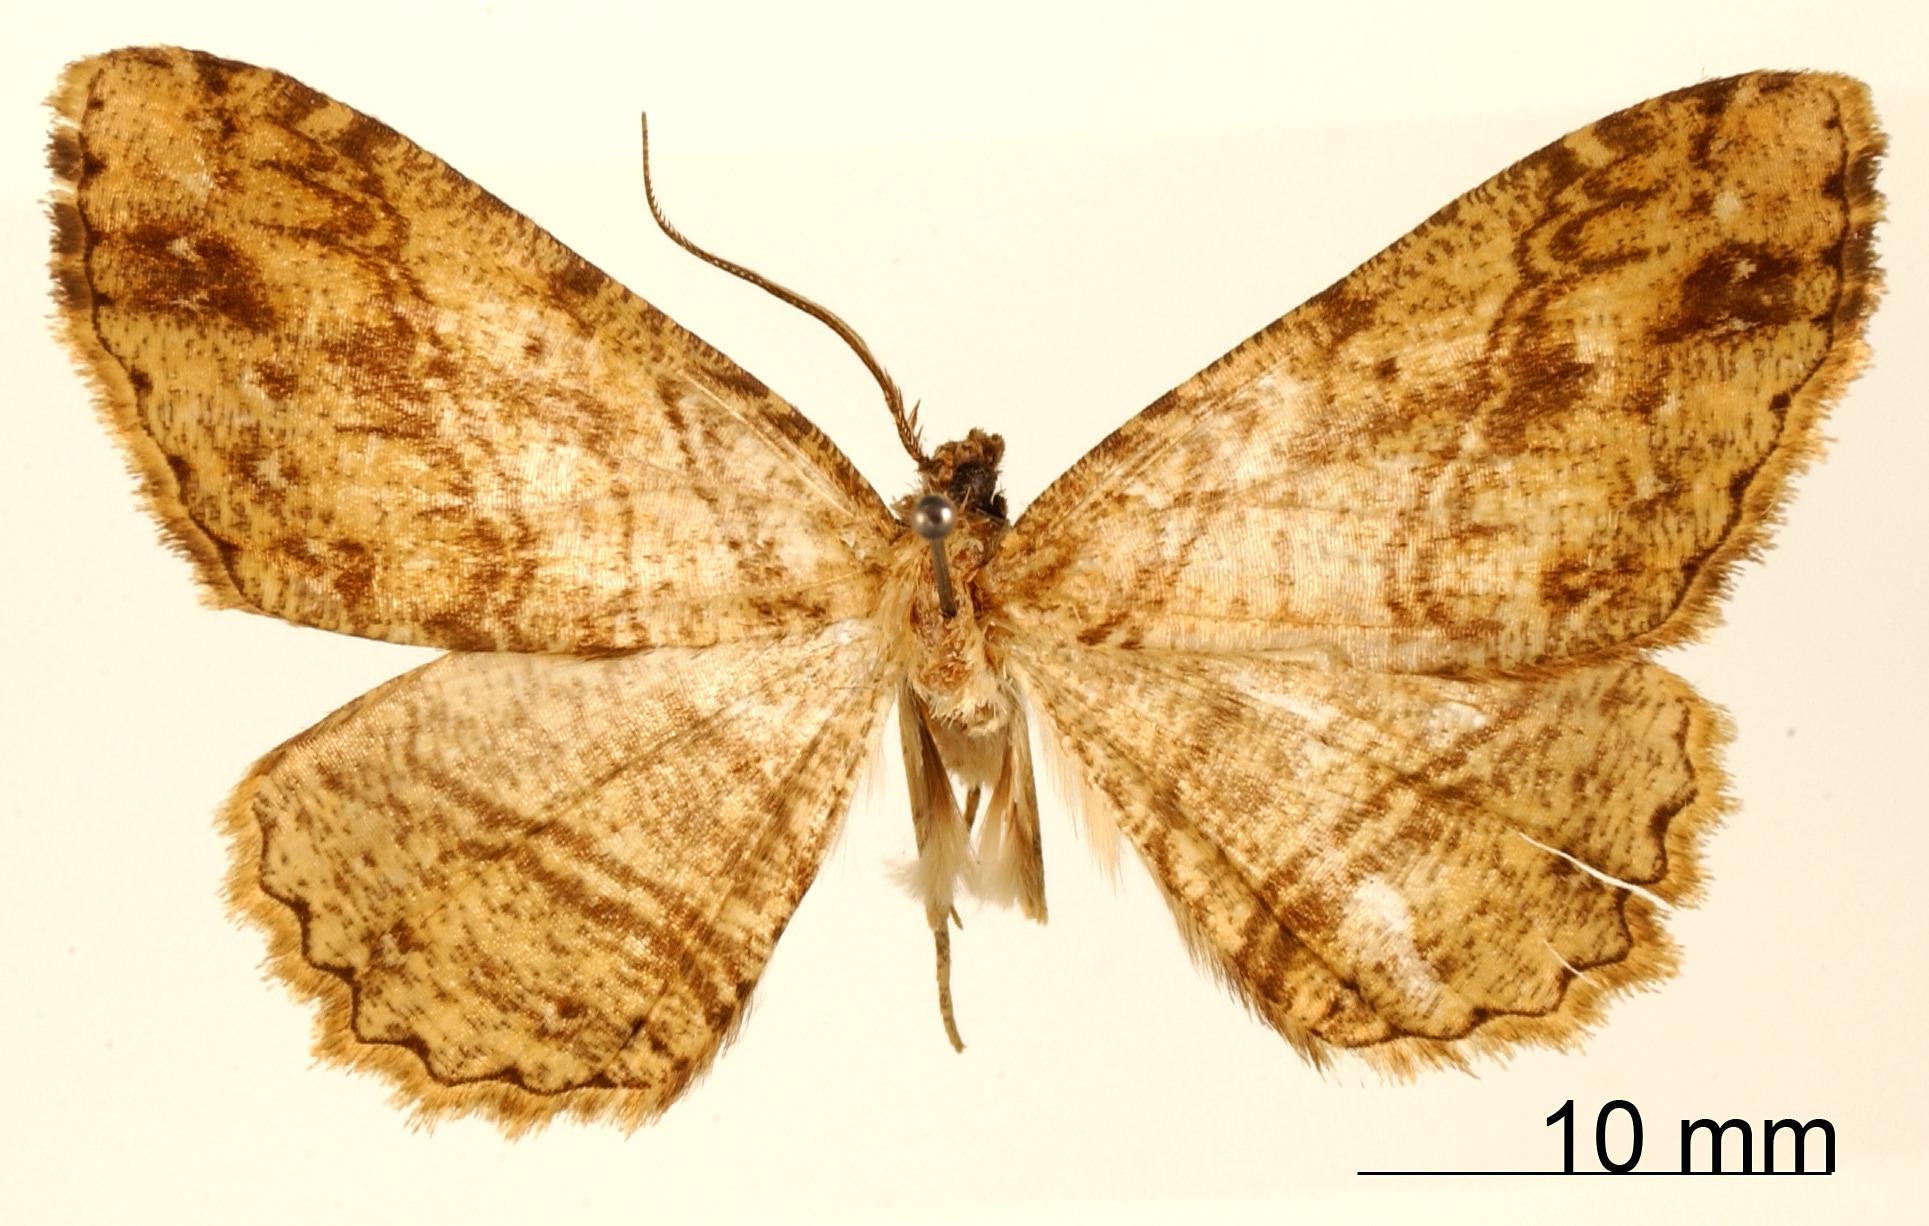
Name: Melanolophia simpla
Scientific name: Melanolophia simpla Rindge, 1964
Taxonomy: Animalia, Arthropoda, Insecta, Lepidoptera, Geometridae, Ennominae
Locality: Canon del Tolima, Colombia, Colombia